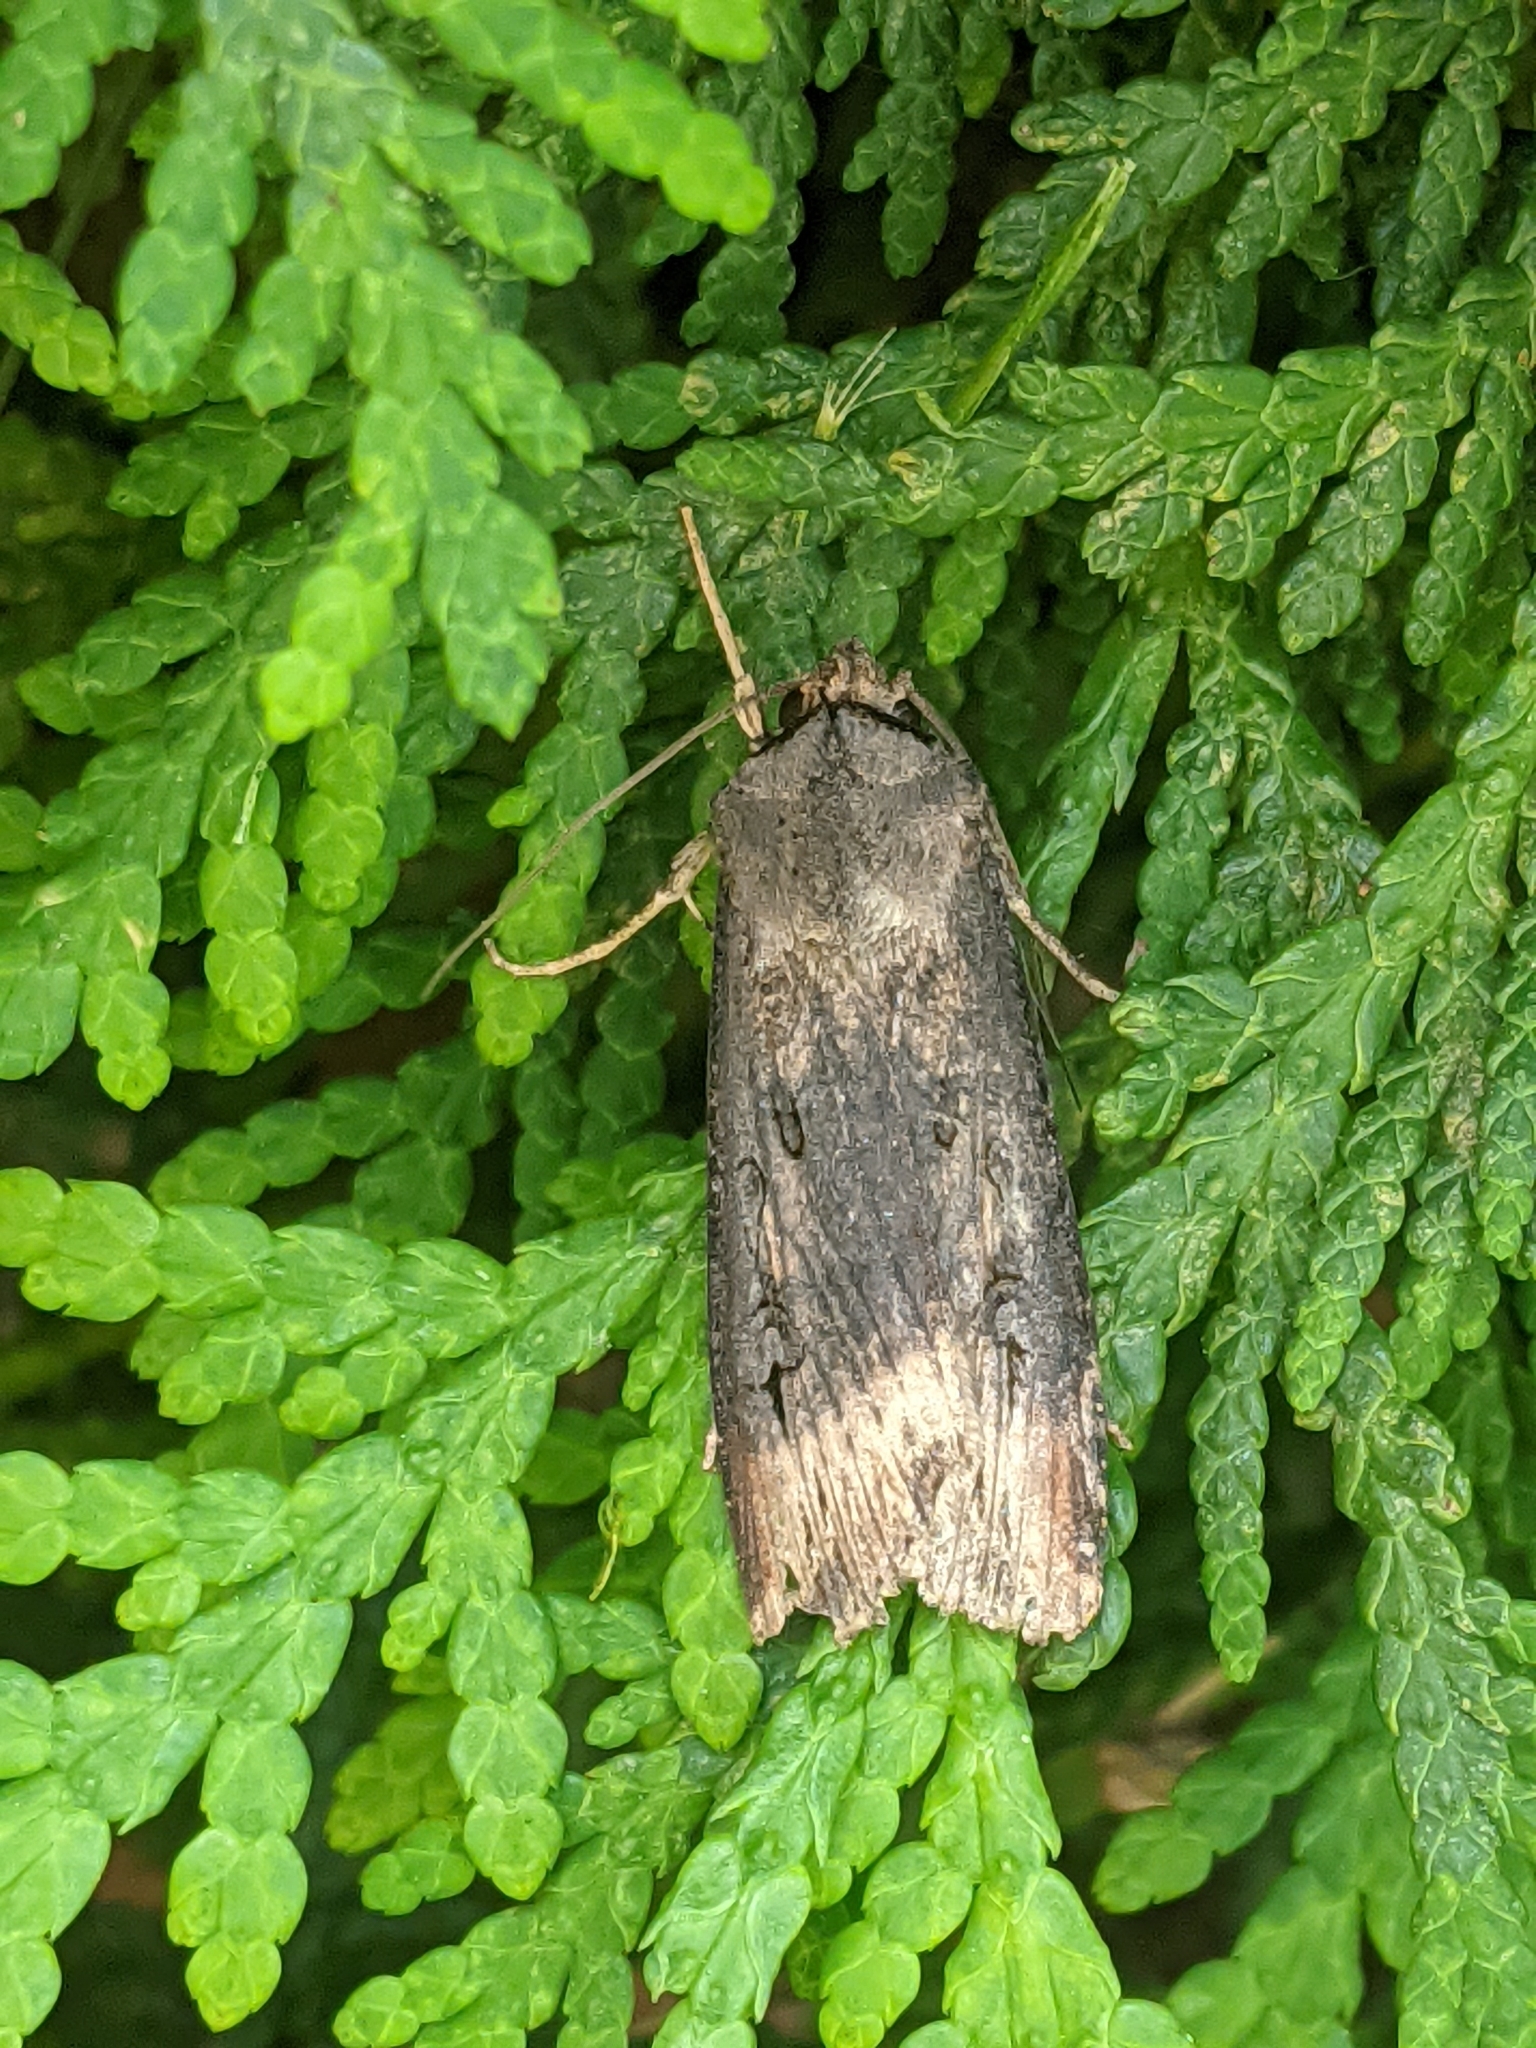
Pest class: cutworms